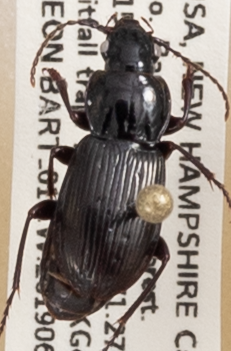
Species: Pterostichus pensylvanicus
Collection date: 2019-06-26
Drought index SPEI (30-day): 0.362
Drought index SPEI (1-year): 1.22
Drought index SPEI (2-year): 0.998